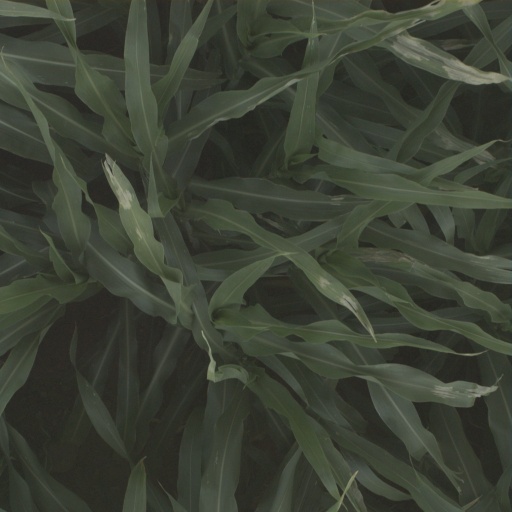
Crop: sorghum